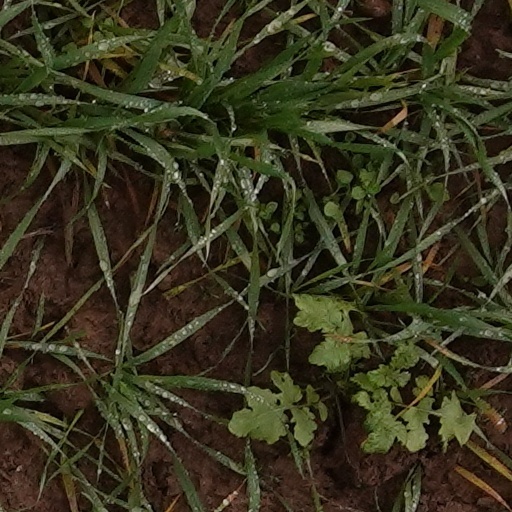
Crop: wheat